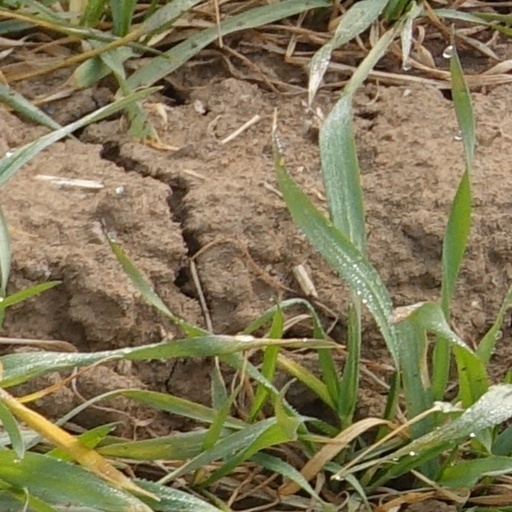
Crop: wheat